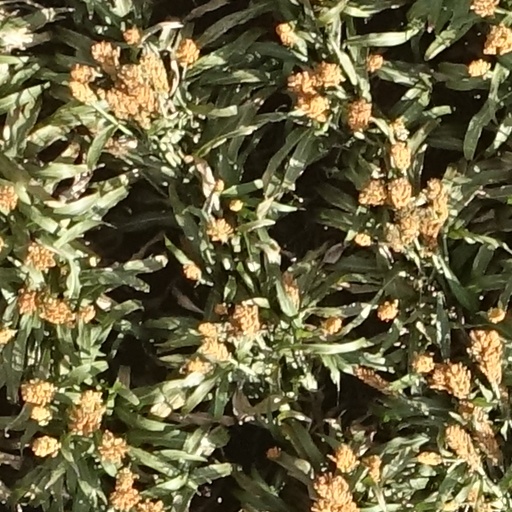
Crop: sorghum